Galaxy Television (Nigeria)

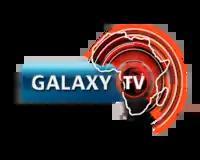
Galaxy Television's re-branded logo

Galaxy started full broadcasting in May 1994 from the hills of Oke-Are, Ibadan with 10 kilowatts Areodyne transmitter.